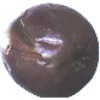
Label: Passion Fruit 1